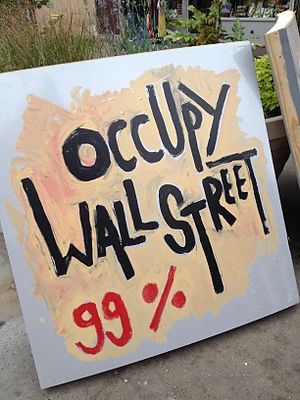
Populisme / Eksempler på nyere populistiske bevægelser
Med sin retorik om "de 99%" (folket) mod "1%" (eliten) er Occupy Wall Street-bevægelsen et eksempel på en nutidig populistisk social bevægelse.[kilde mangler]
"Populisme er afledt af det latinske ord populus som betyder ""folk"". Begrebet bruges om politiske enkeltpersoner og bevægelser, der fremhæver sig selv som talsmænd for det jævne folk, som regel i modsætning til en elite, herunder en politisk, økonomisk eller kulturel elite. Det er derfor også kendetegnende for mange populistiske partier, at de er opstået som protestpartier. Populisme karakteriseres først og fremmest som en særlig måde at optræde på politisk og er i dén forstand ikke nogen egentlig ideologi i sig selv. Indimellem betegnes populisme dog som en ""tynd"" ideologi, som frit kan kombineres med andre mere traditionelle ideologier. Populisme kan dermed placere sig hvor som helst i det politiske spektrum. Såvel højre- som venstrepopulistiske strømninger har haft medvind i forskellige lande i de seneste år, og der er også eksempler på populistiske centrumspartier.